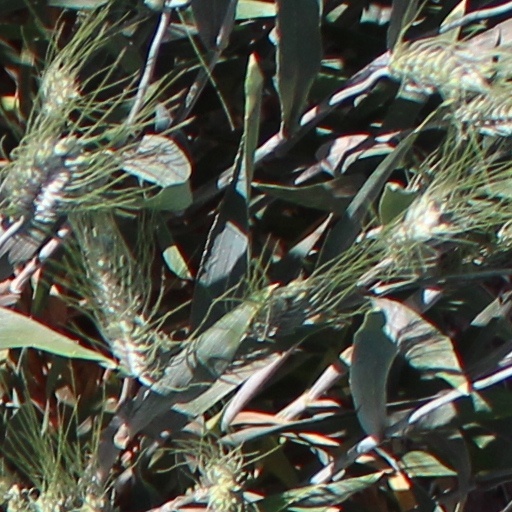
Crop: wheat